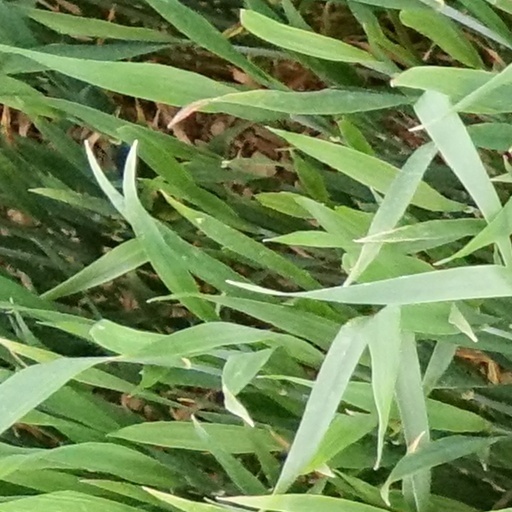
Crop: wheat